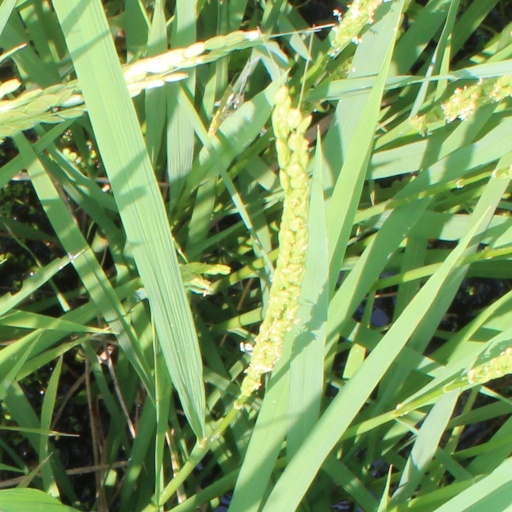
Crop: rice